Platte Canyon

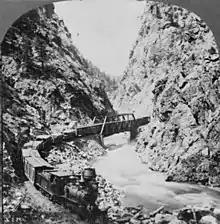
Railroad in Platte Canyon, Colorado ~ 1923

The term Platte Canyon is used varyingly to apply to the entire section of the South Platte and the North Fork South Platte in the mountains between South Park and the eastern plains. It also is often applied to the communities along the North Fork near Bailey. The narrowest part of the canyon is a remote and roadless gorge (Waterton Canyon) approximately 8 miles (13 km) long, at its lower extremity between the hamlet of South Platte and Kassler, where it emerges from the mountains. In this section, the canyon has walls that rise approximately 1000 ft (300 m) from the river bed. The river drops from an elevation of approximately 6100 ft at South Platte at the head of the gorge to approximately 5500 ft at the canyon mouth. In this area is a diversion dam that backs up water in the South Platte River, allowing some of it to be sent down the High Line Canal.